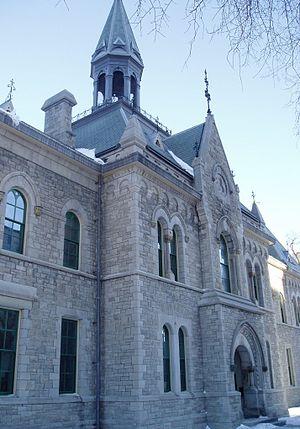
Hôtel de ville d'Ottawa. Ottawa (Canada).
Cet article recense les lieux patrimoniaux d'Ottawa inscrits au répertoire des lieux patrimoniaux du Canada, qu'ils soient de niveau provincial, fédéral ou municipal.
L'hôtel de ville d'Ottawa est la mairie de la ville d'Ottawa en Ontario. Le complexe situé au centre-ville est composé de deux bâtiments reliés:entre eux; une nouvelle aile située au 110, avenue Laurier, où se situe l'entrée principale, et une aile patrimoniale datant du XIXᵉ siècle située sur la rue Elgin.
Voici la liste des lieux historiques nationaux du Canada situé à Ottawa. En mars 2011, on compte 25 lieux historiques nationaux à Ottawa, dont deux sont administrés par Parcs Canada. De ce nombre, il faut rajouté aussi deux sites qui ont perdu leur désignations.